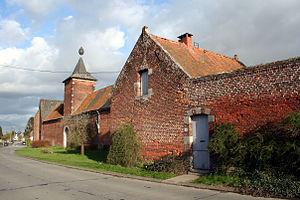
Rebaix (Belgique), la ferme Chevalier (1742).
Rebaix est un village du Hainaut septentrional, en Belgique. Administrativement il fait aujourd'hui partie de la ville d'Ath située en Région wallonne. C'était une commune à part entière avant la fusion des communes de 1977.